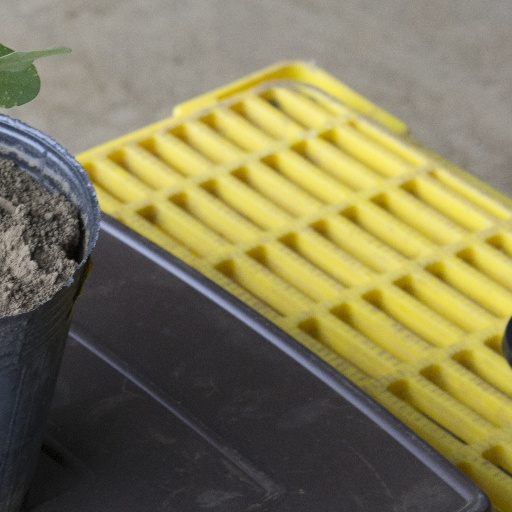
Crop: soybean